Vermont Route 131

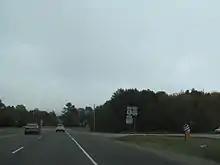
VT 131 at US 5 and VT 12 in Ascutney

After VT 106, VT 131 bends northeast out of Downers, paralleling the North Branch of the Black River, reaching the hamlet of Amsden. After a couple of turns, the route reaches Gulf Road, where it turns north again, running up a mountainside into a bend at Henry Gould Road. VT 131 then bends southeast, passing the other end of Gulf Road, soon reaching a junction with Weathersfield Center Road. Running down the hillside it climbed earlier, the route bends northeast into a diamond interchange with I-91 (exit 8) in Weathersfield.